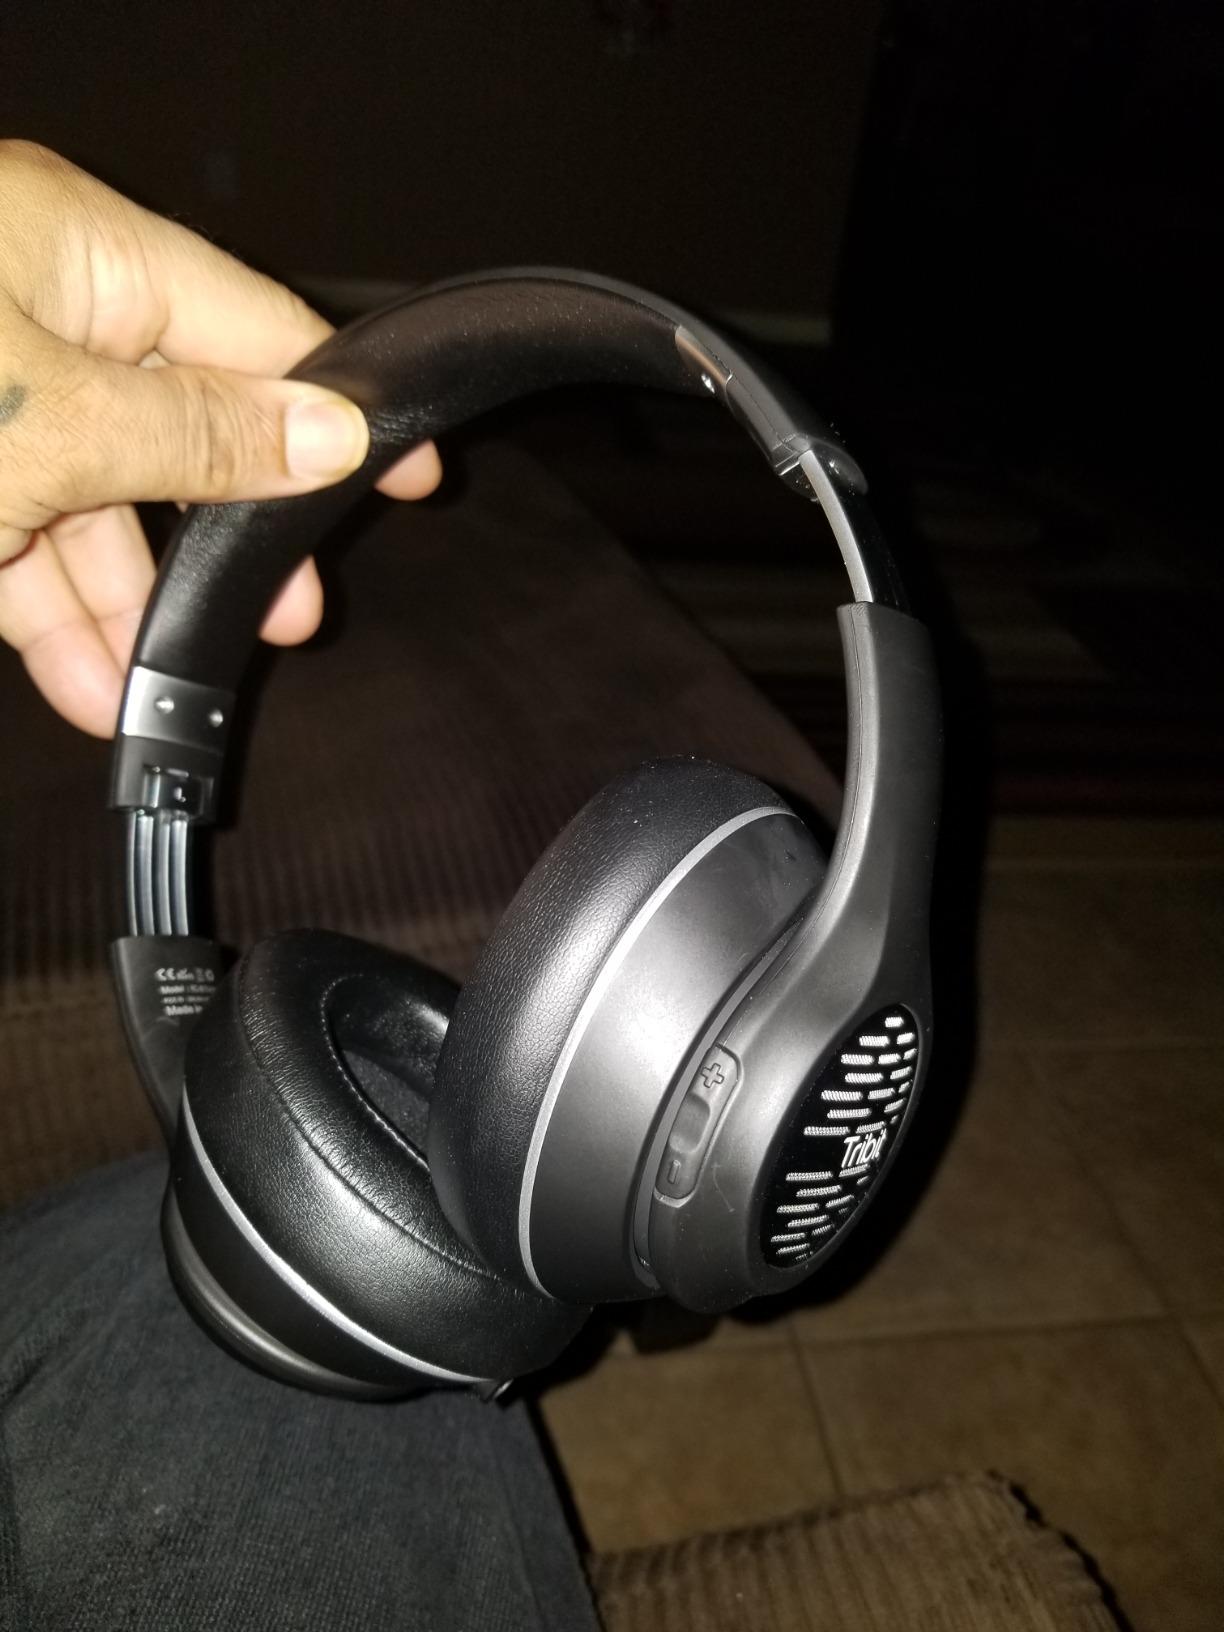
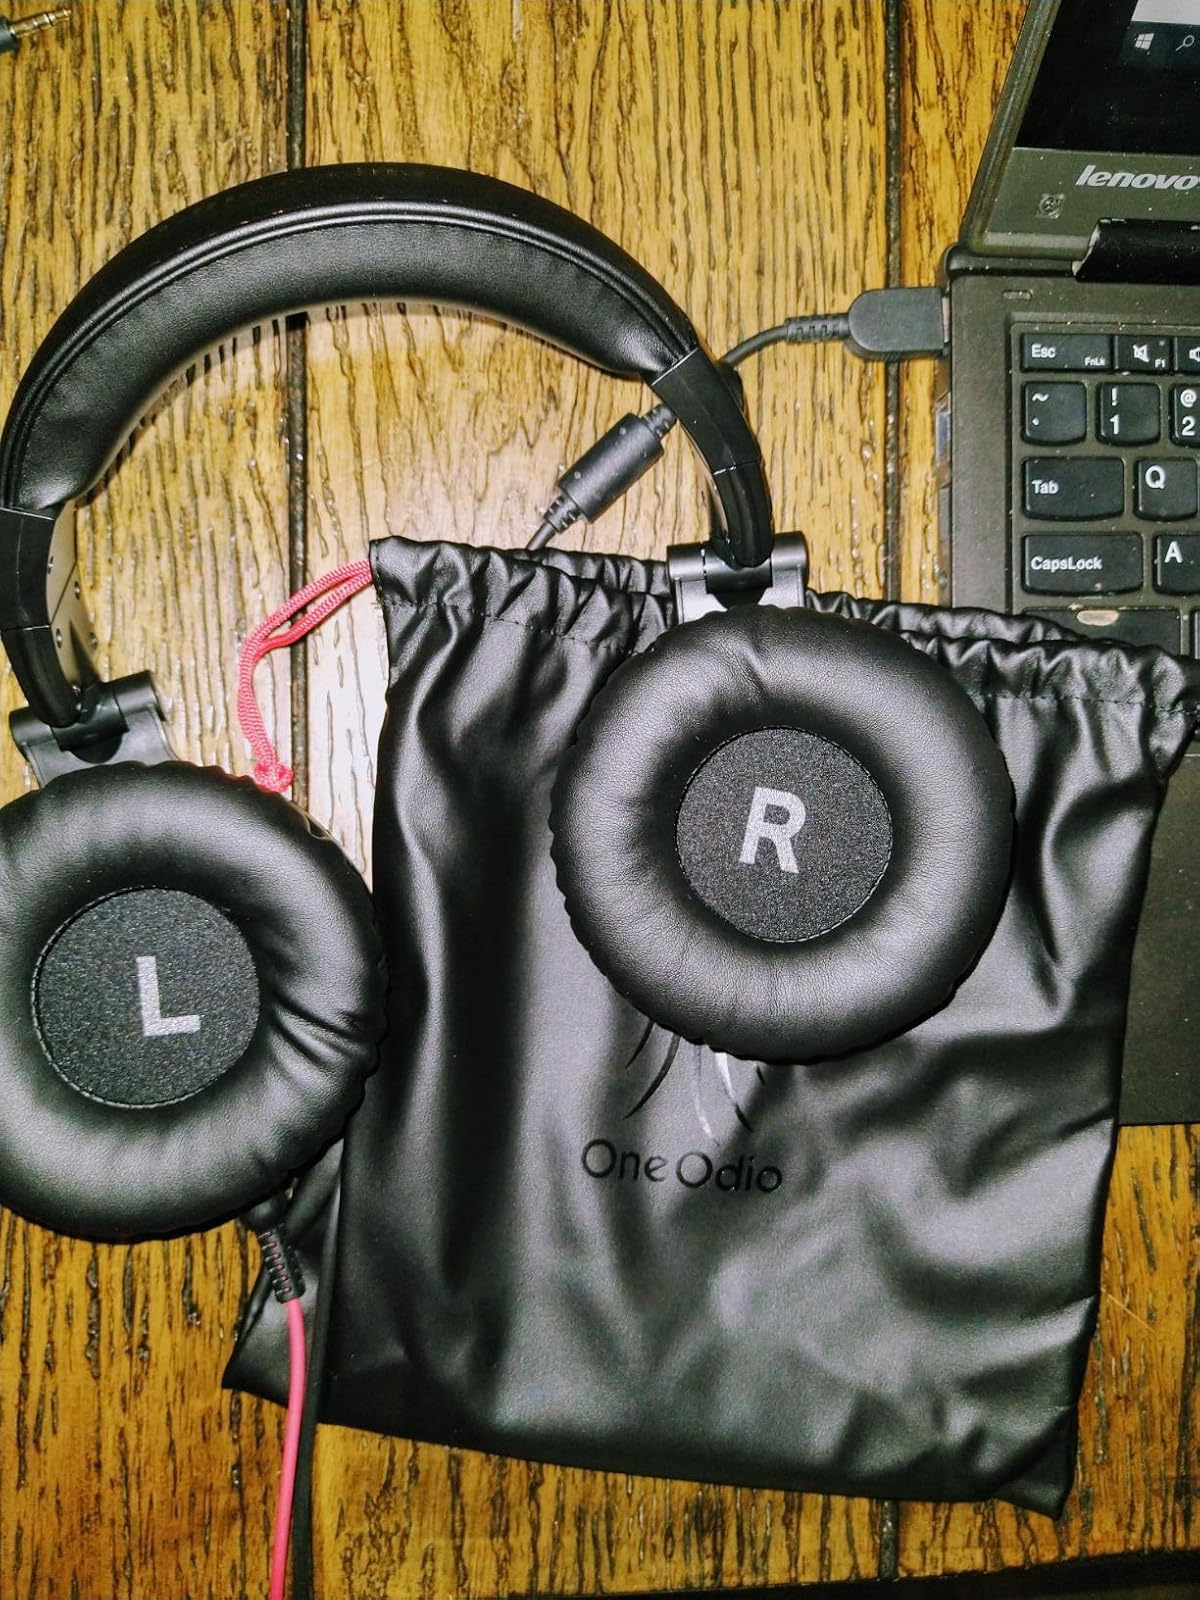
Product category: headphones
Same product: no